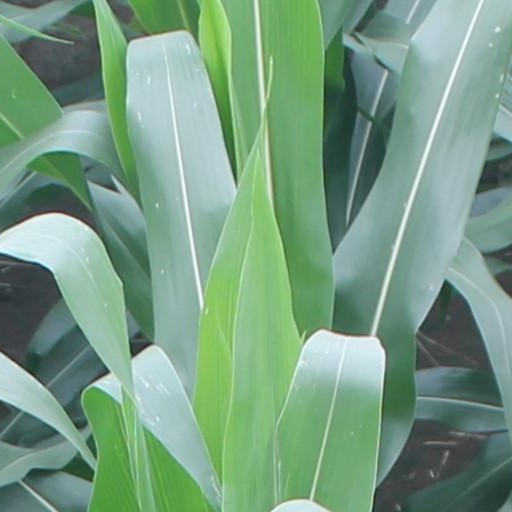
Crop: maize; corn